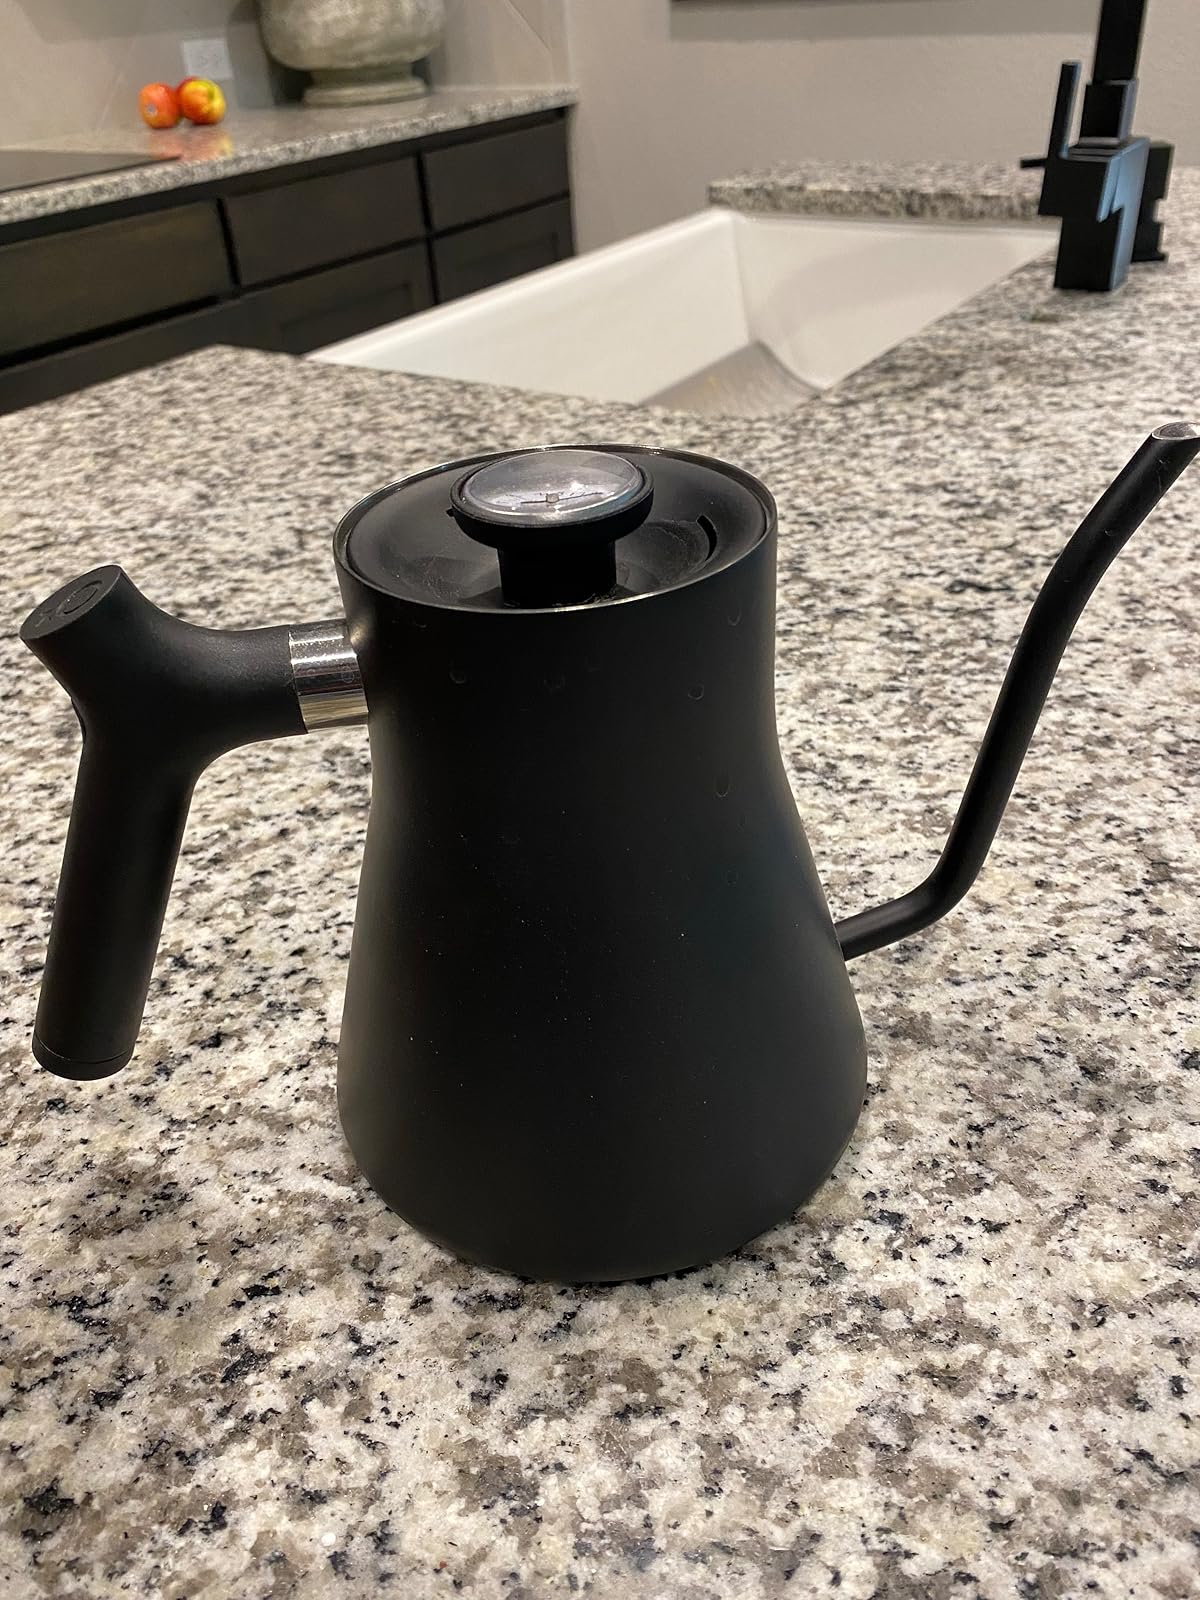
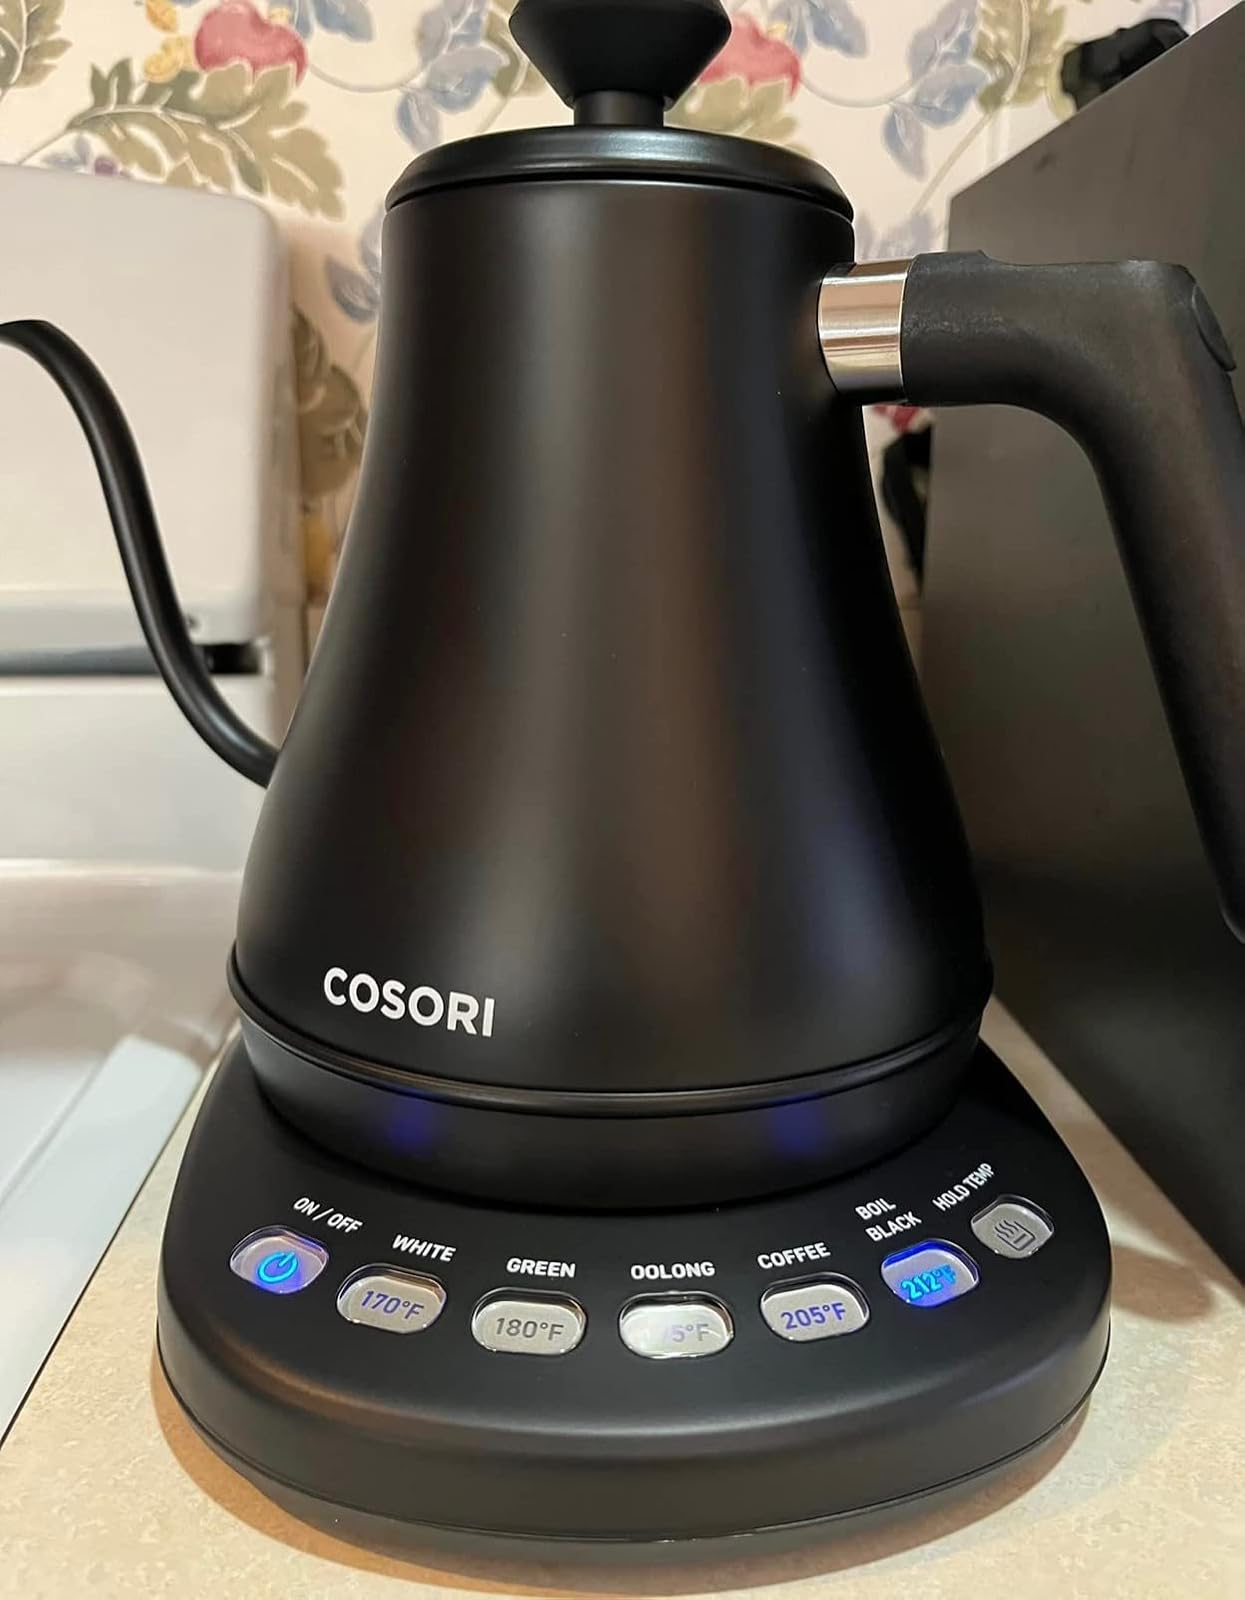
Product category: items_kettle
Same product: no